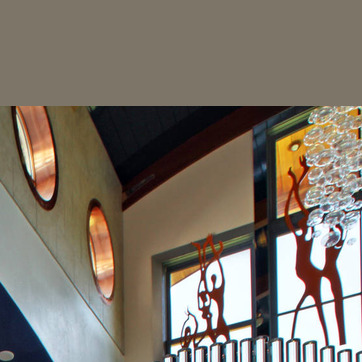
Material: painted